Shannon Parry

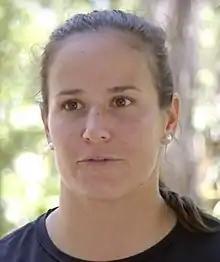
Parry in 2018

Shannon Michelle Parry (born 27 October 1989) is a former Australian rugby player. She represented Australia in 24 tests and appeared in four Rugby World Cup's, in 2010, 2014, 2017 and 2021. She won a gold medal at the 2016 Summer Olympics in Rio, and also competed at the Tokyo Olympics in 2021.